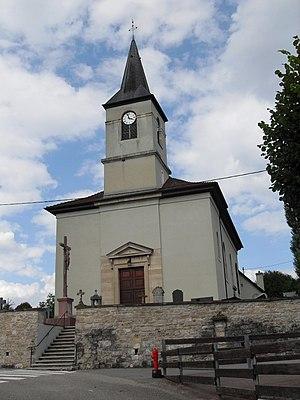
L'église Sainte-Croix à Bettendorf
Bettendorf est une commune française située dans le département du Haut-Rhin, en région Grand Est.